KOST

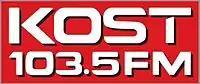
KOST 103.5 logo used until 2013.

Noted radio programmer Gordon McLendon bought KGLA in 1966, changing the call letters to KADS that November. McLendon, with permission from the Federal Communications Commission, experimented with an all-advertisement format, hence the call sign choice. One of its features was that listeners could purchase their own commercials on KADS, not unlike classified advertising in a newspaper. FM radios were still not widely owned in the 1960s and the experimental format was not successful.